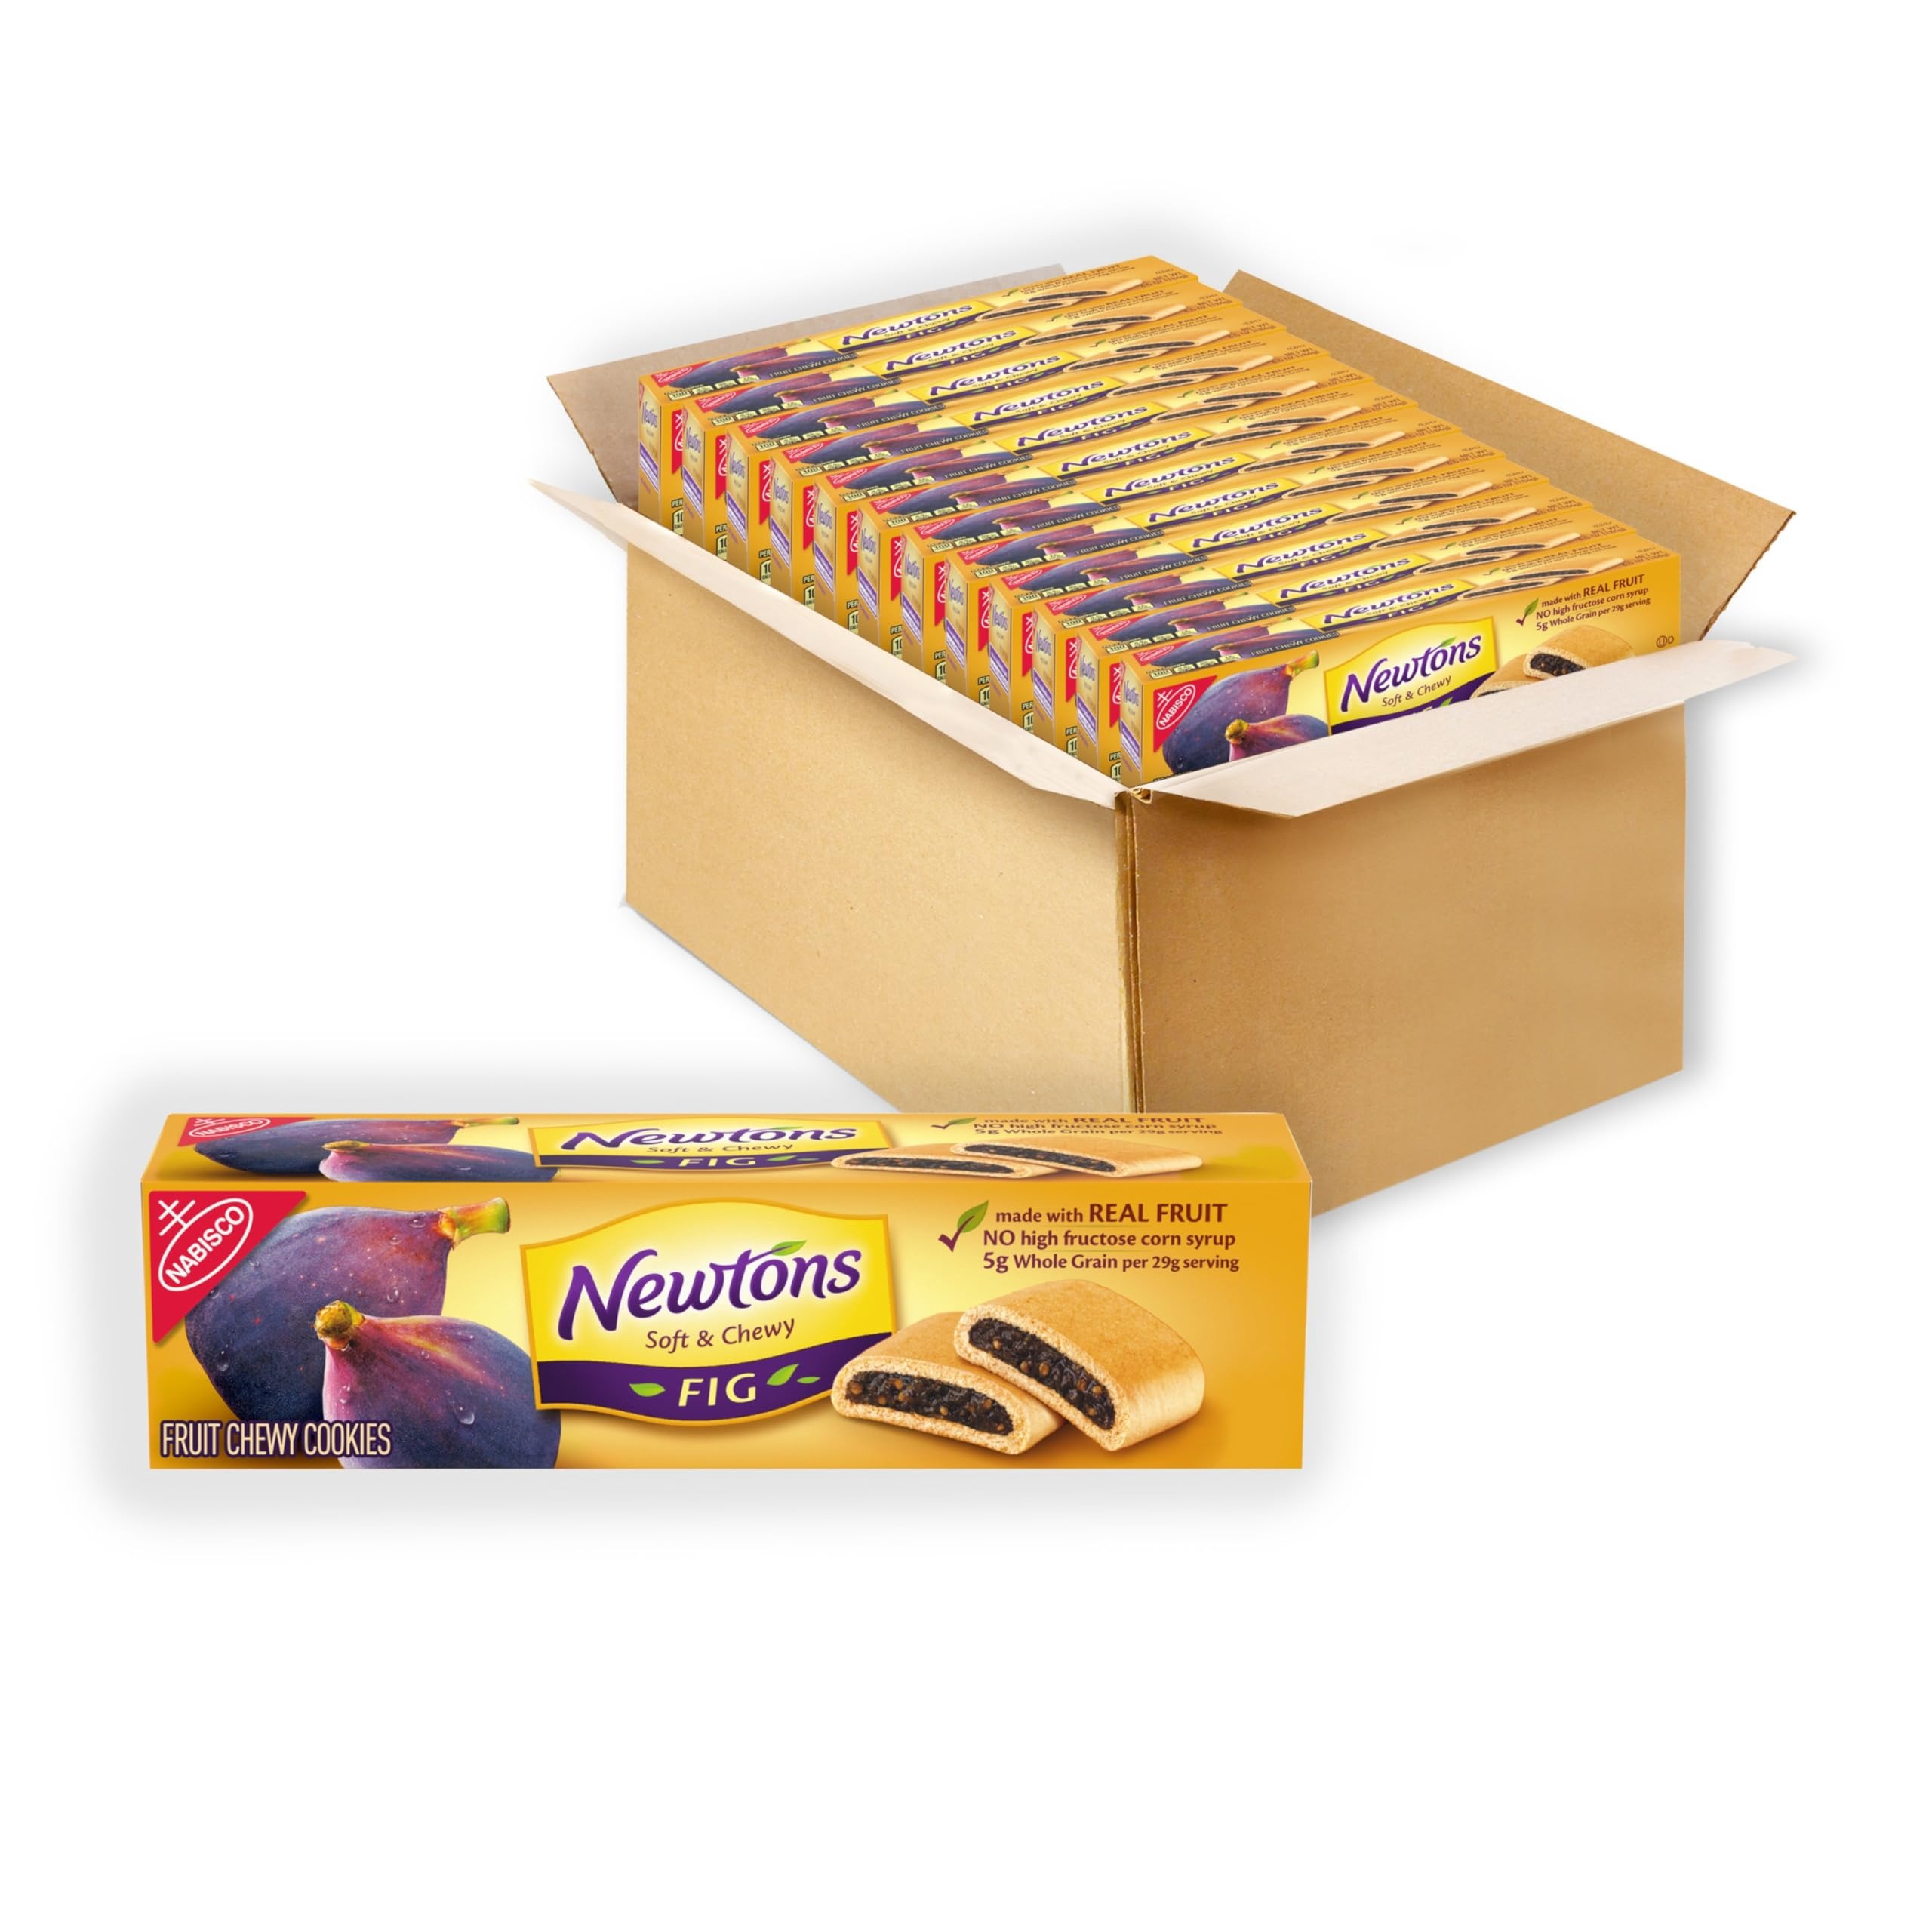
Item Name: Newtons Soft & Fruit Chewy Fig Cookies, (Fig Bars), 12 - 6.5 oz Boxes
Bullet Point 1: Twelve 6.5 oz box of Newtons Soft and Fruit Chewy Fig Cookies (packaging may vary)
Bullet Point 2: Made with real fruit and no high fructose corn syrup these Kosher soft fruit cookies make a delicious treat
Bullet Point 3: Fig bars with 5 g of whole grain per 29 gram serving
Bullet Point 4: Pack these fruit bars as a lunch snack or grab these snack cookies for a breakfast cookie or whole grain fruit snack
Bullet Point 5: Bulk individual boxes of fig Newtons cookies keeps the flavor of real fruit snacks fresh
Value: 78.0
Unit: Ounce

Price: 3.39